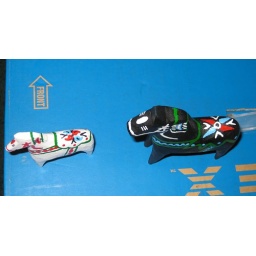
Two Dala horses carved in the winter/spring of 09. Painted in summer of 09. The white one was done before the black one.